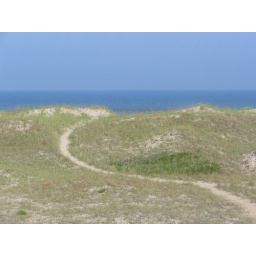
from our house to the beach in Salvo, NC